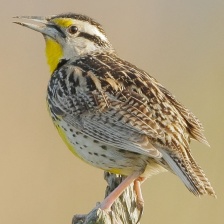
Species: EASTERN MEADOWLARK
Scientific name: STURNELLA MAGNA